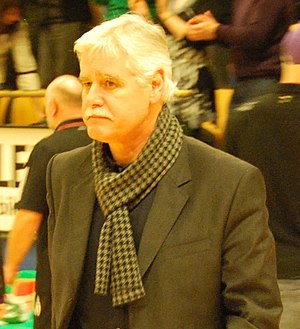
Bent Nyegaard
Bent Nyegaard i februar 2011.